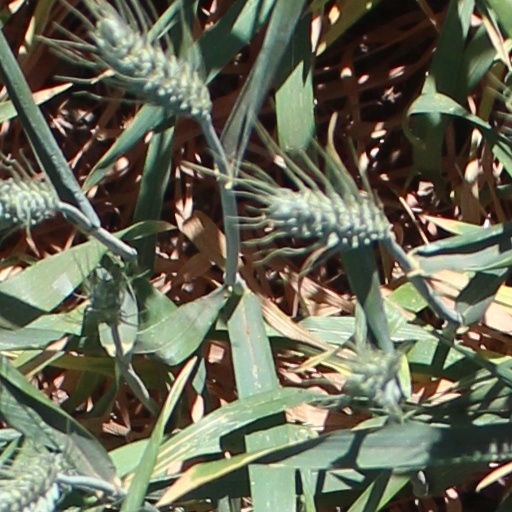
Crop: wheat